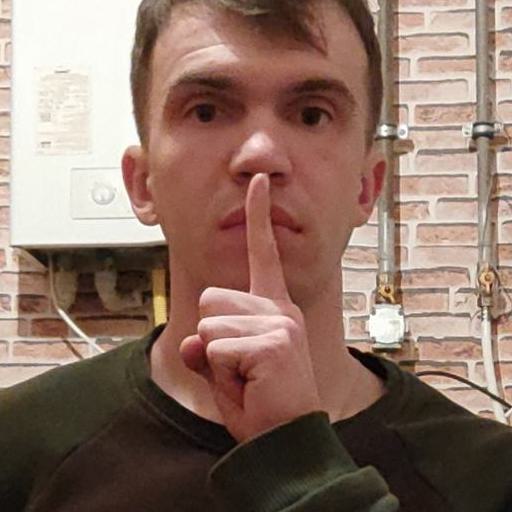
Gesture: mute